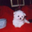
Label: dog